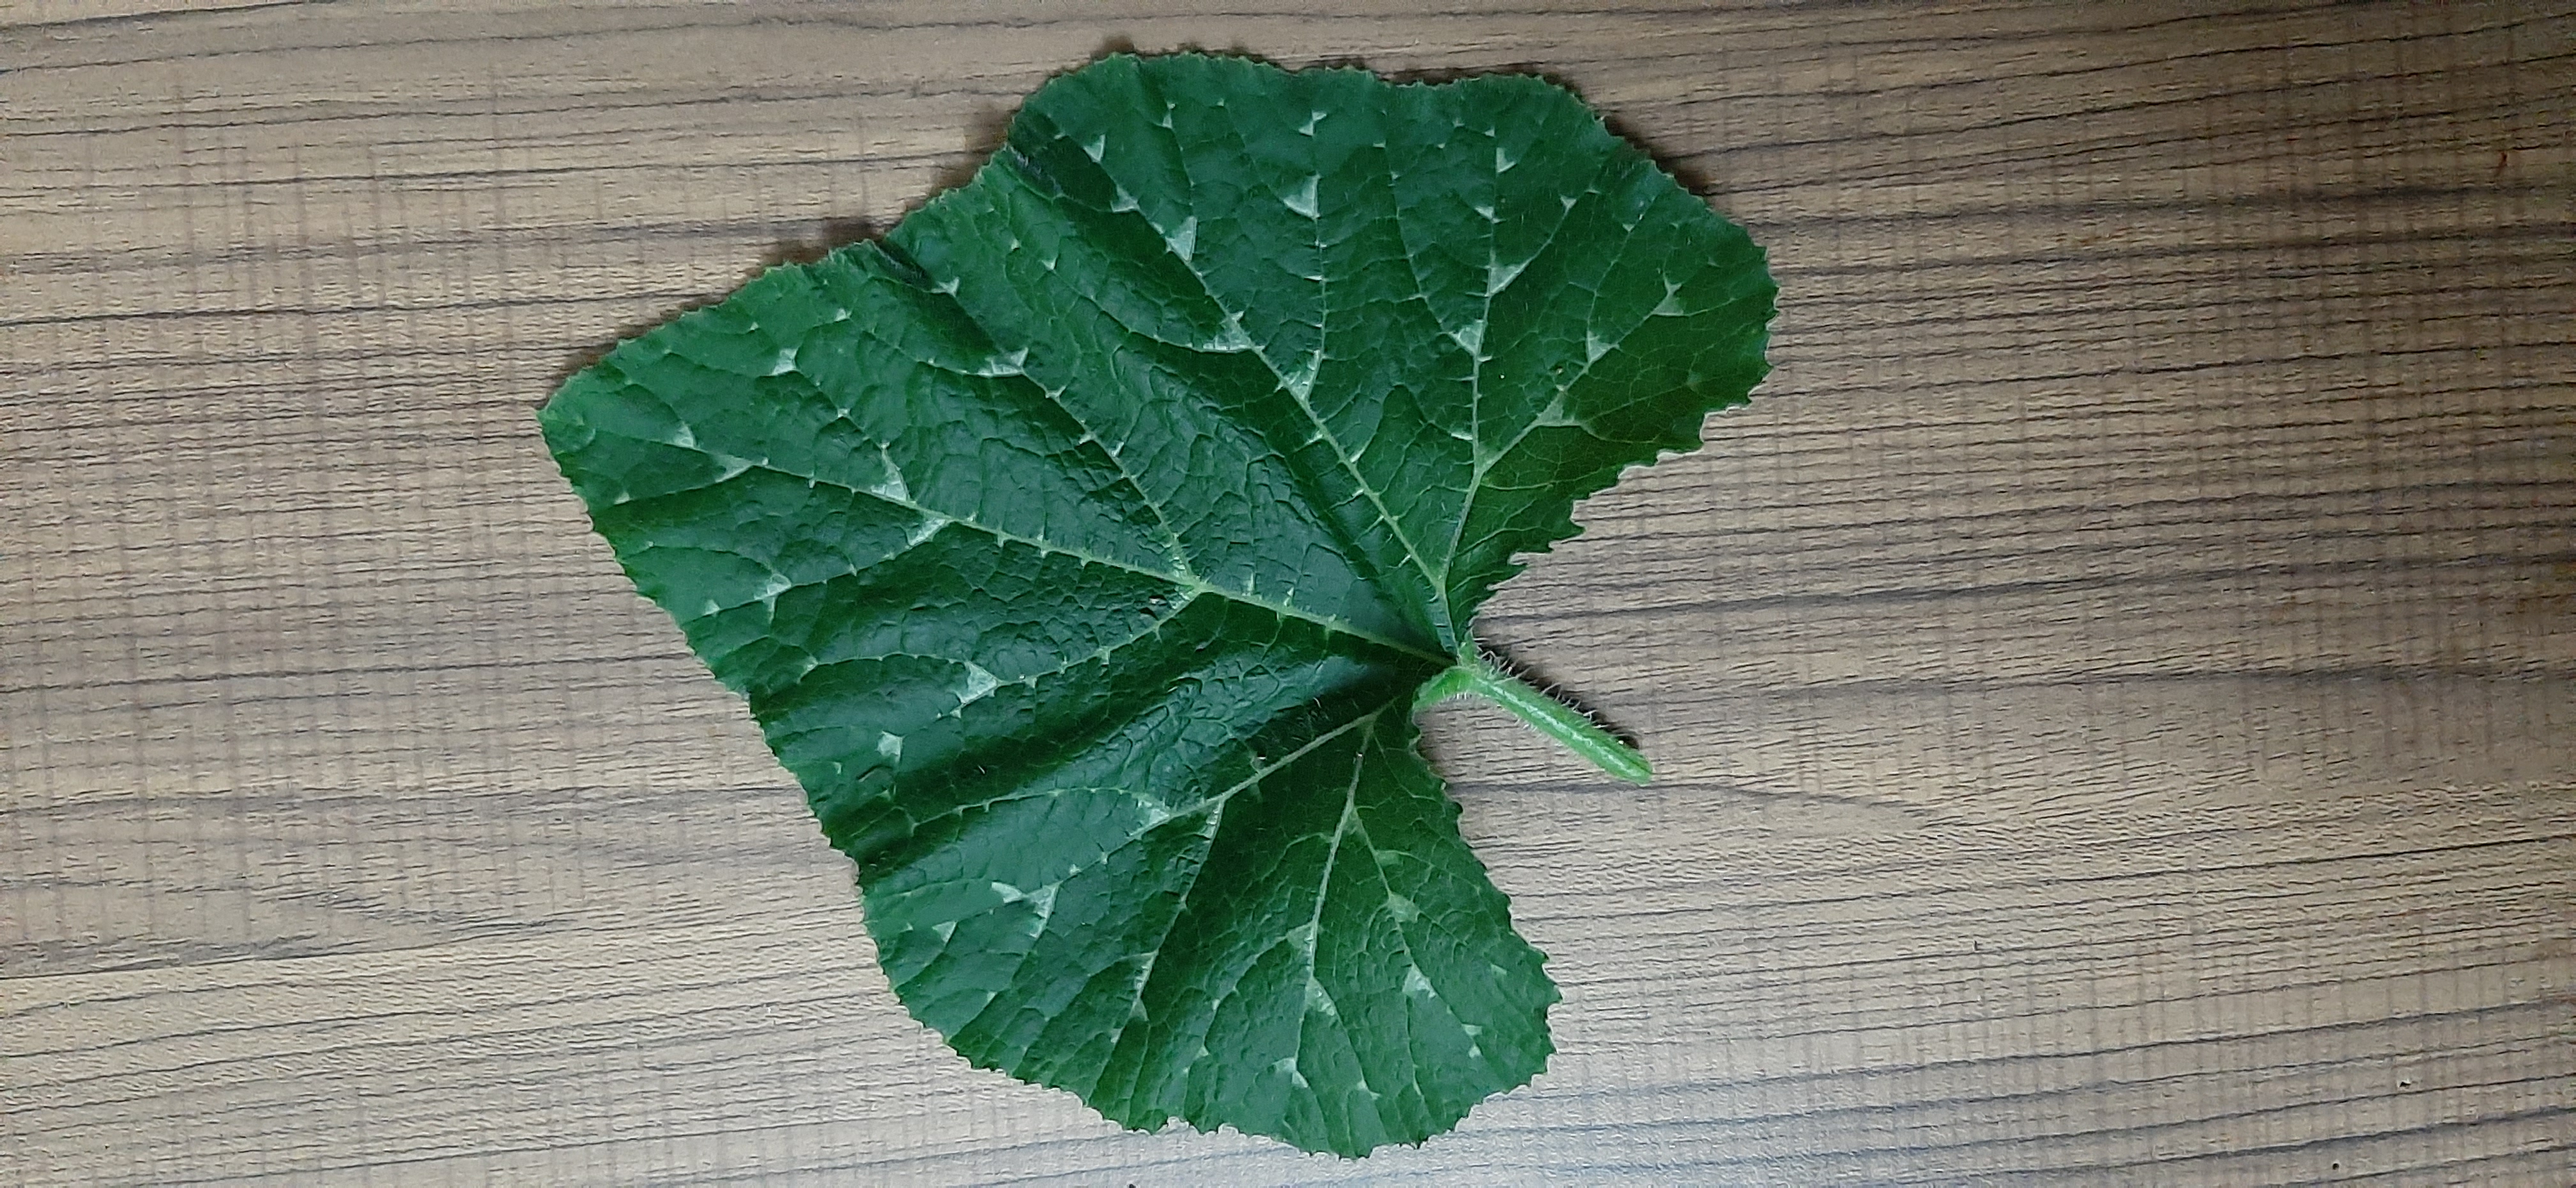
Plant: Pumpkin